The Essential Daffy Duck

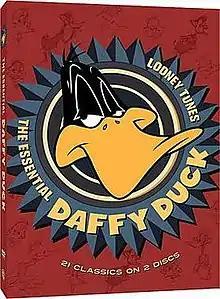
DVD cover

The Essential Daffy Duck is a DVD set featuring cartoons focusing on Daffy Duck. It was released on November 1, 2011.